Yukos

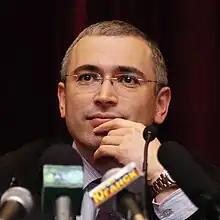
Mikhail Khodorkovsky—former Communist Youth leader turned billionaire—in 2001

The company was created on 15 April 1993 by Resolution No. 354 of the Russian government, following Presidential Decree No. 1403 (17 November 1992), which had directed the government to transfer its directly owned oil and gas operations into separate companies, in preparation for privatization, with the aim of developing the oil and gas sector in Russia.